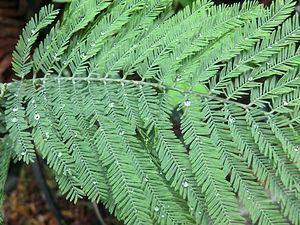
Acacia dealbata est une espèce d'arbres ou d'arbrisseaux, couramment désignés sous le nom de « mimosa d'hiver » ou « mimosa des fleuristes », appartenant à la sous-famille des Mimosoidées.